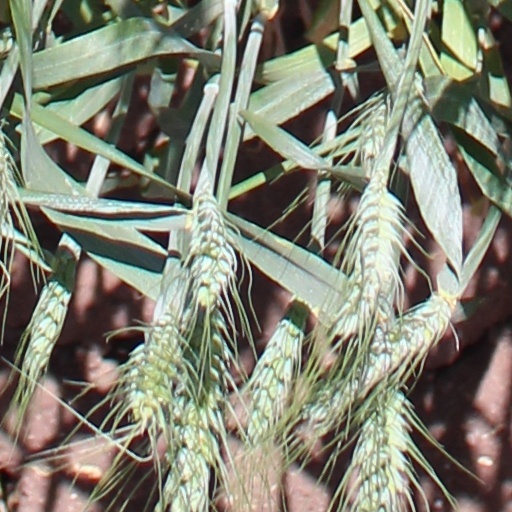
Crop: wheat